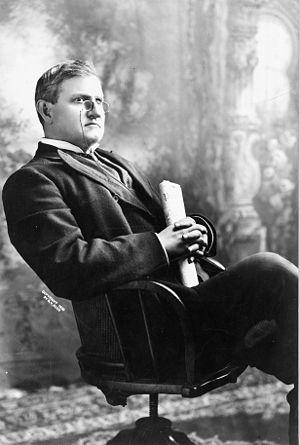
Benjamin Ryan Tillman est un homme politique américain, membre du Parti démocrate.